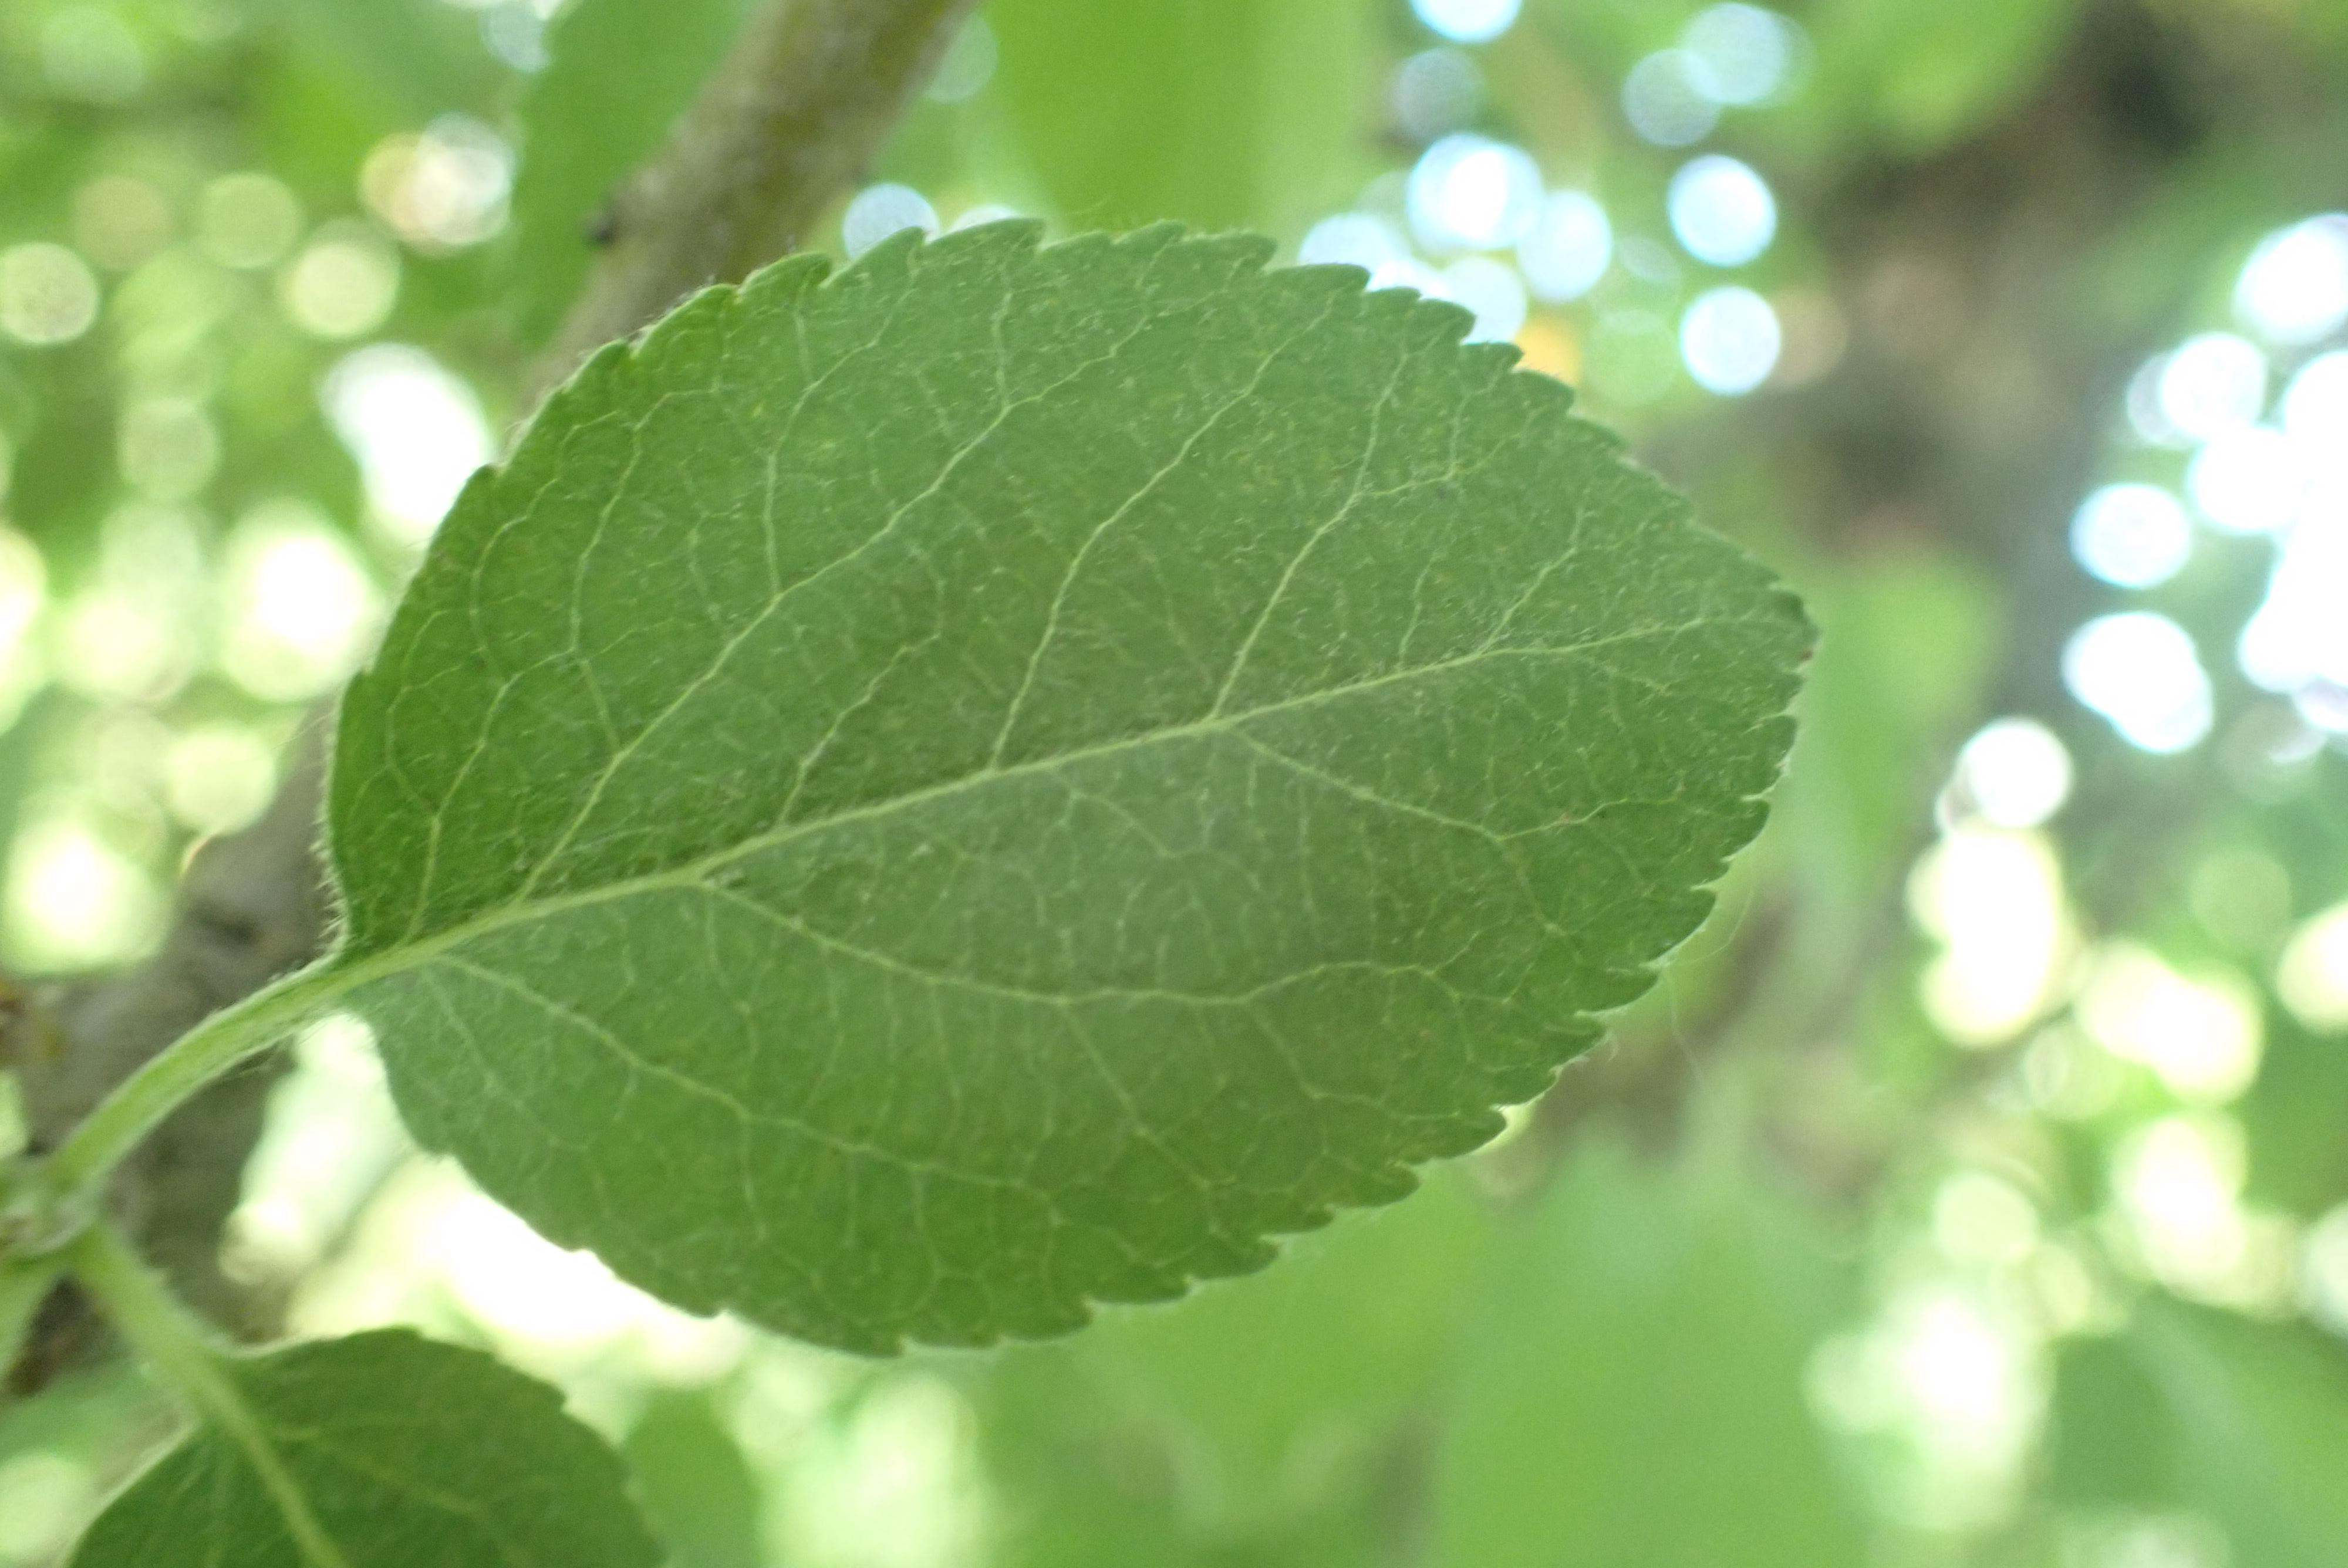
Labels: healthy